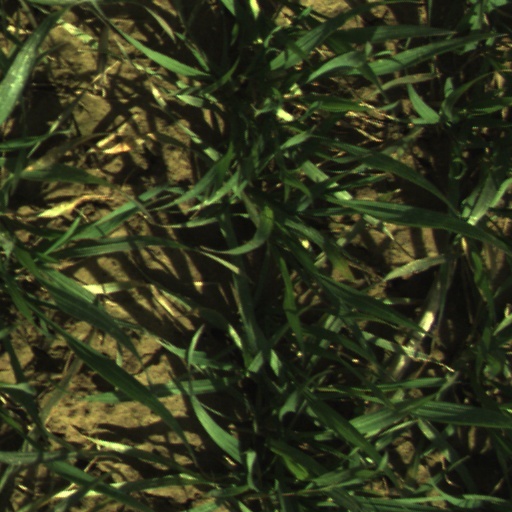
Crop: wheat